Maud Island frog

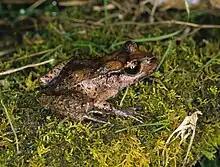
"L. pakeka" on Maud Island

"L. pakeka" is classed as taxonomically indistinct in the 2017 version of the New Zealand Threat Classification System, due to three independent genetic analyses finding it to be minimally differentiated from Hamilton's frog. In the prior edition of the New Zealand Threat Classification, "L. pakeka" was classified as both taxonomically indeterminate and Nationally Vulnerable.